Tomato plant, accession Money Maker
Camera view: tilt-top (135 deg); turntable rotation: 90 degrees
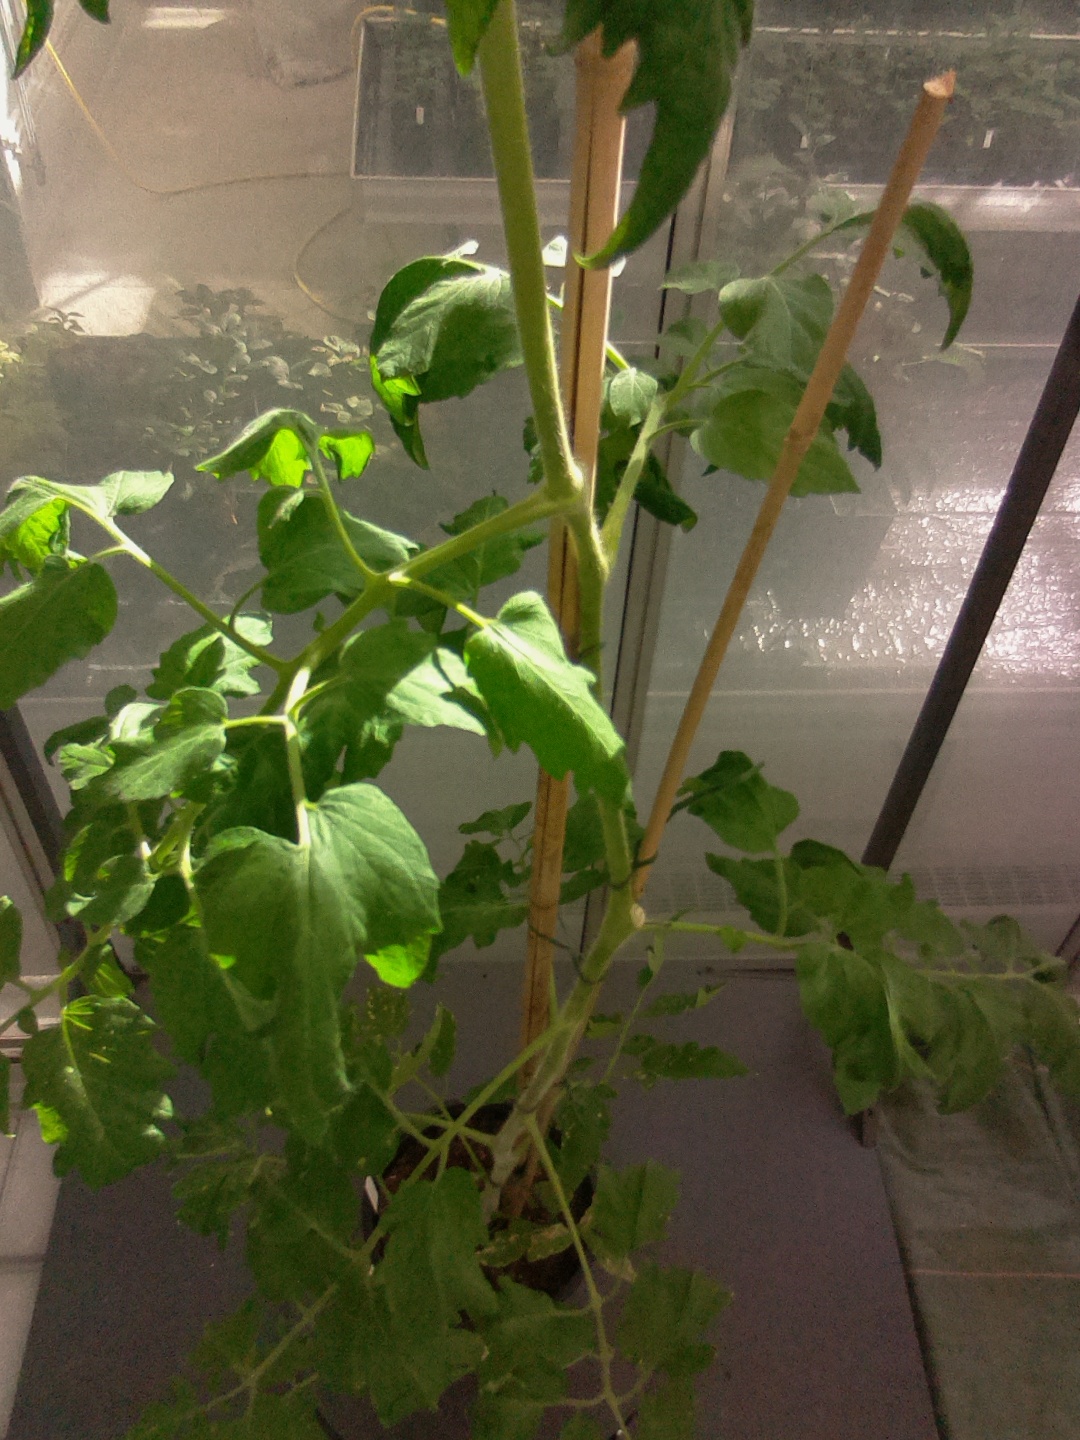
BBCH growth stage 28: 80%-90% Side shoots formed